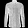
Label: Shirt